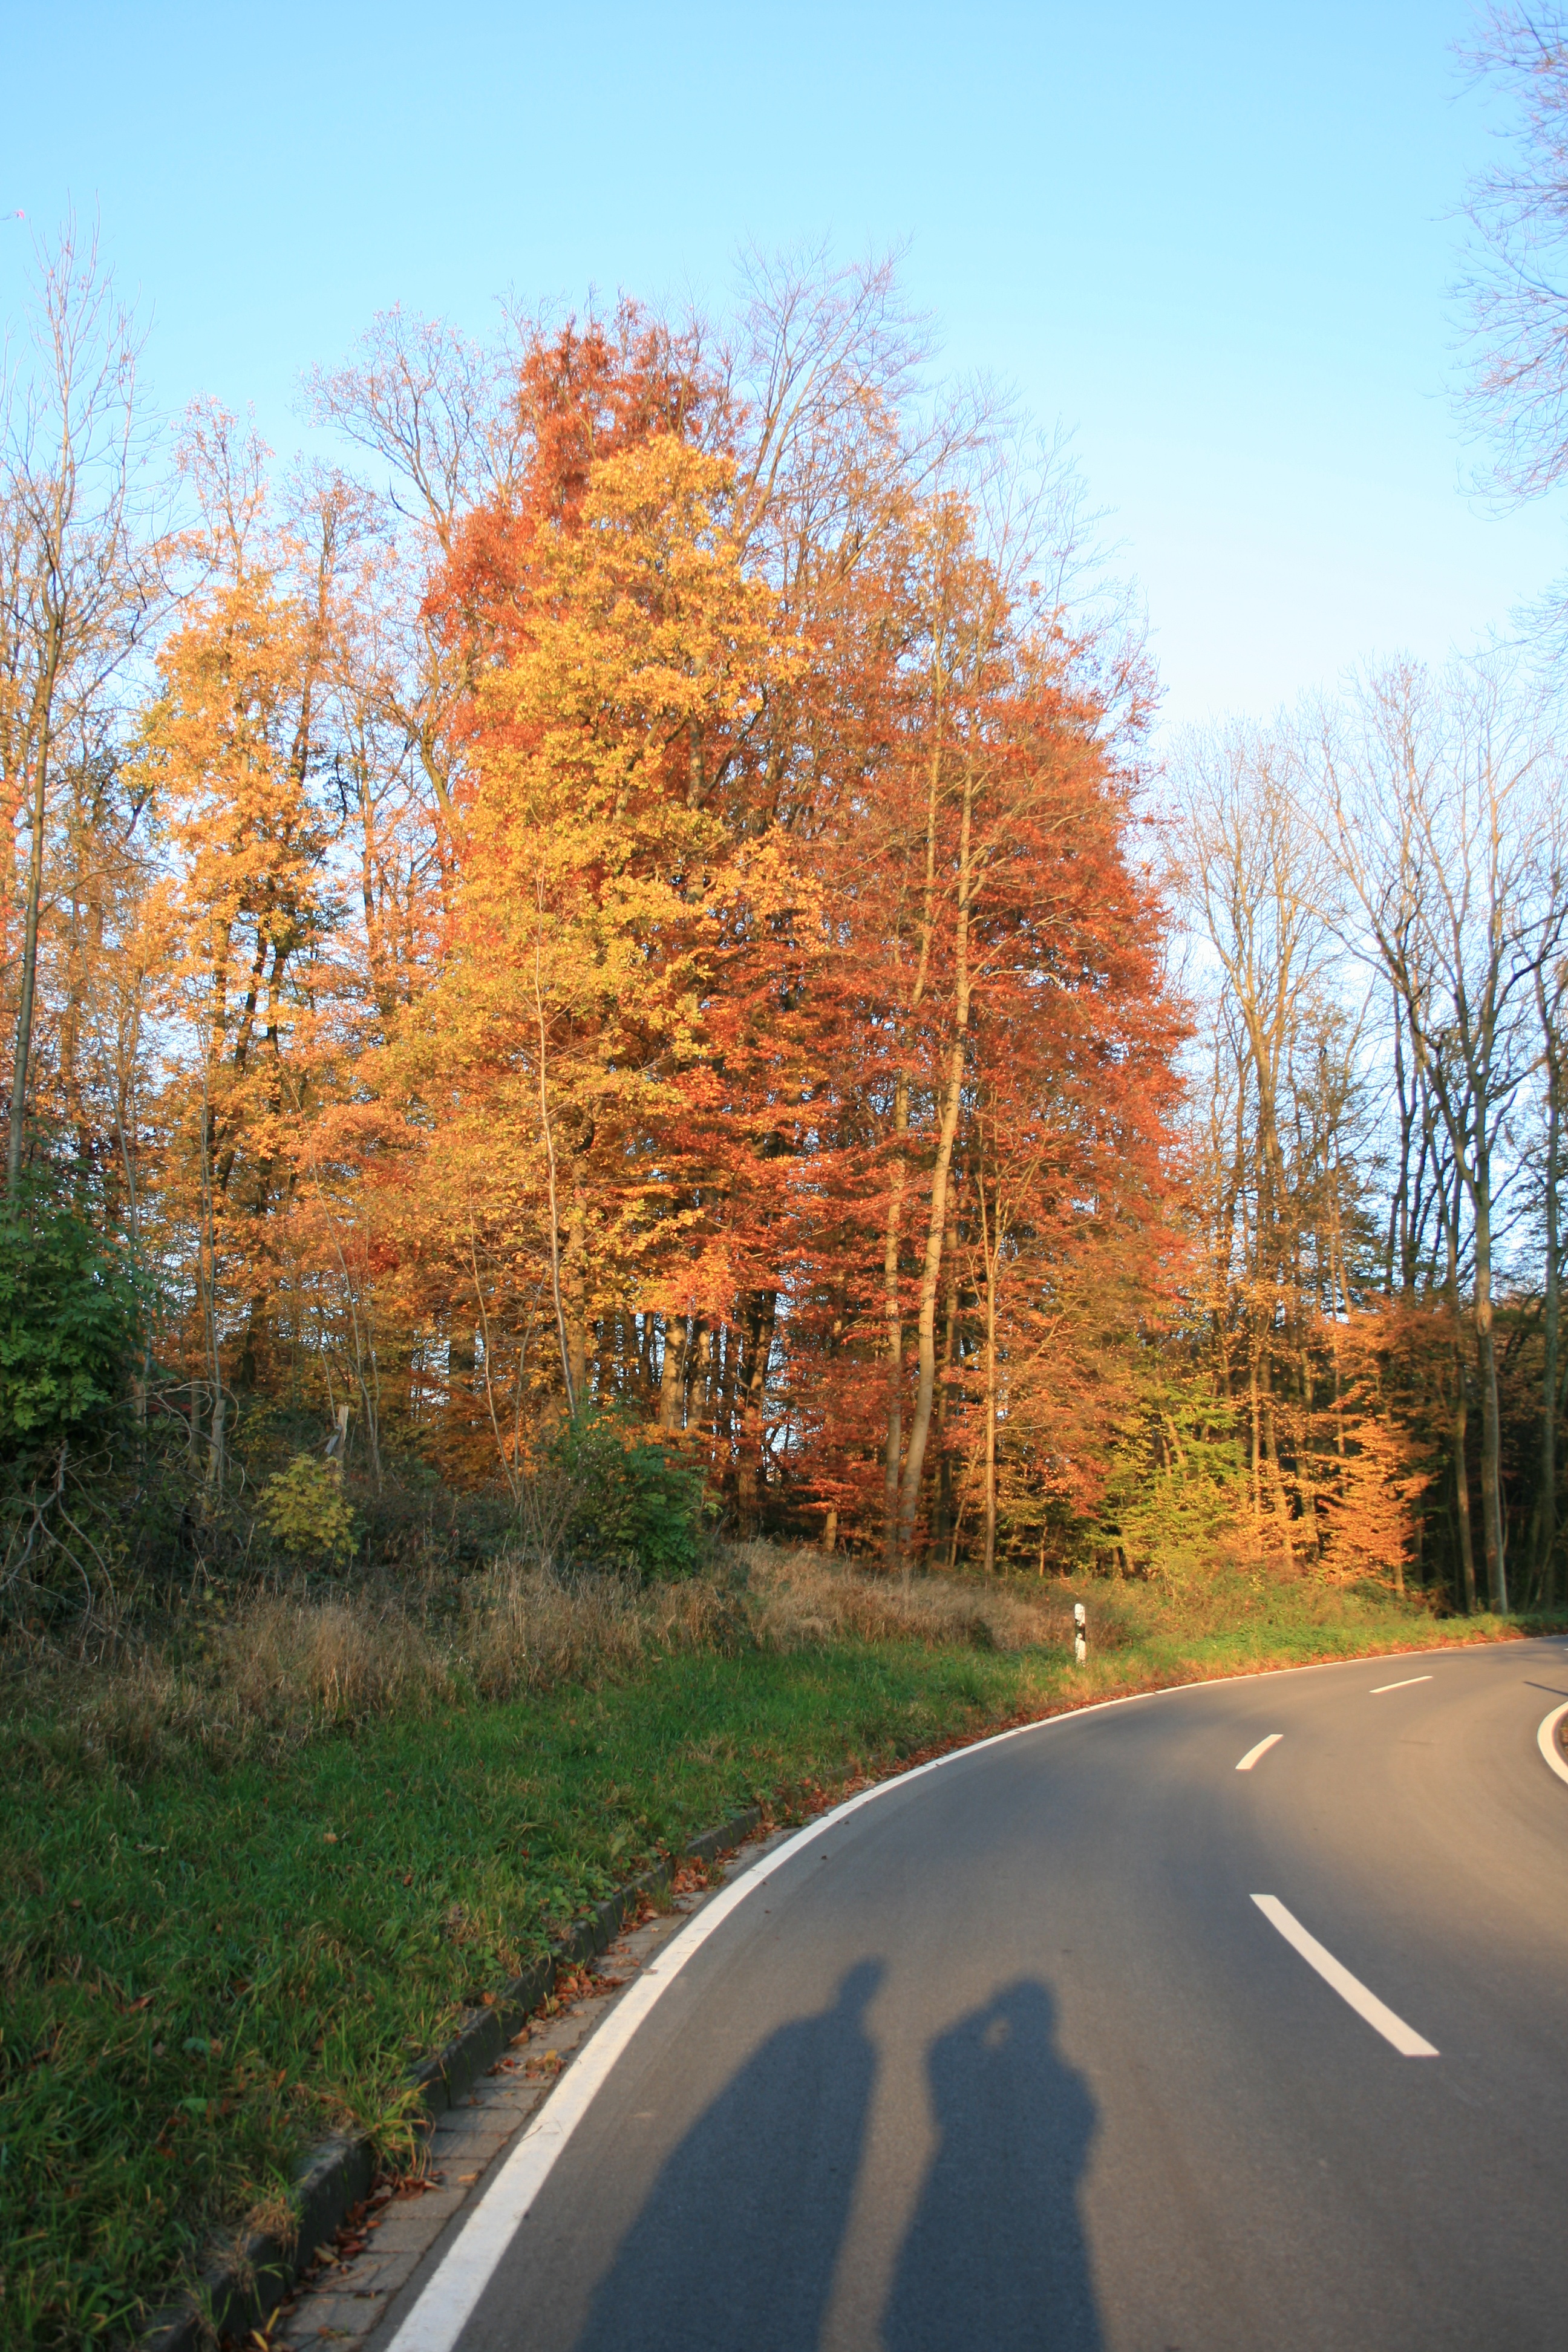
landscape, tree, nature, forest, plant, road, sunlight, morning, leaf, asphalt, autumn, human, colorful, season, trees, leaves, avenue, background, infrastructure, woodland, away, fall color, leaves in the autumn, golden autumn, shadow play, woody plant, the curve of road